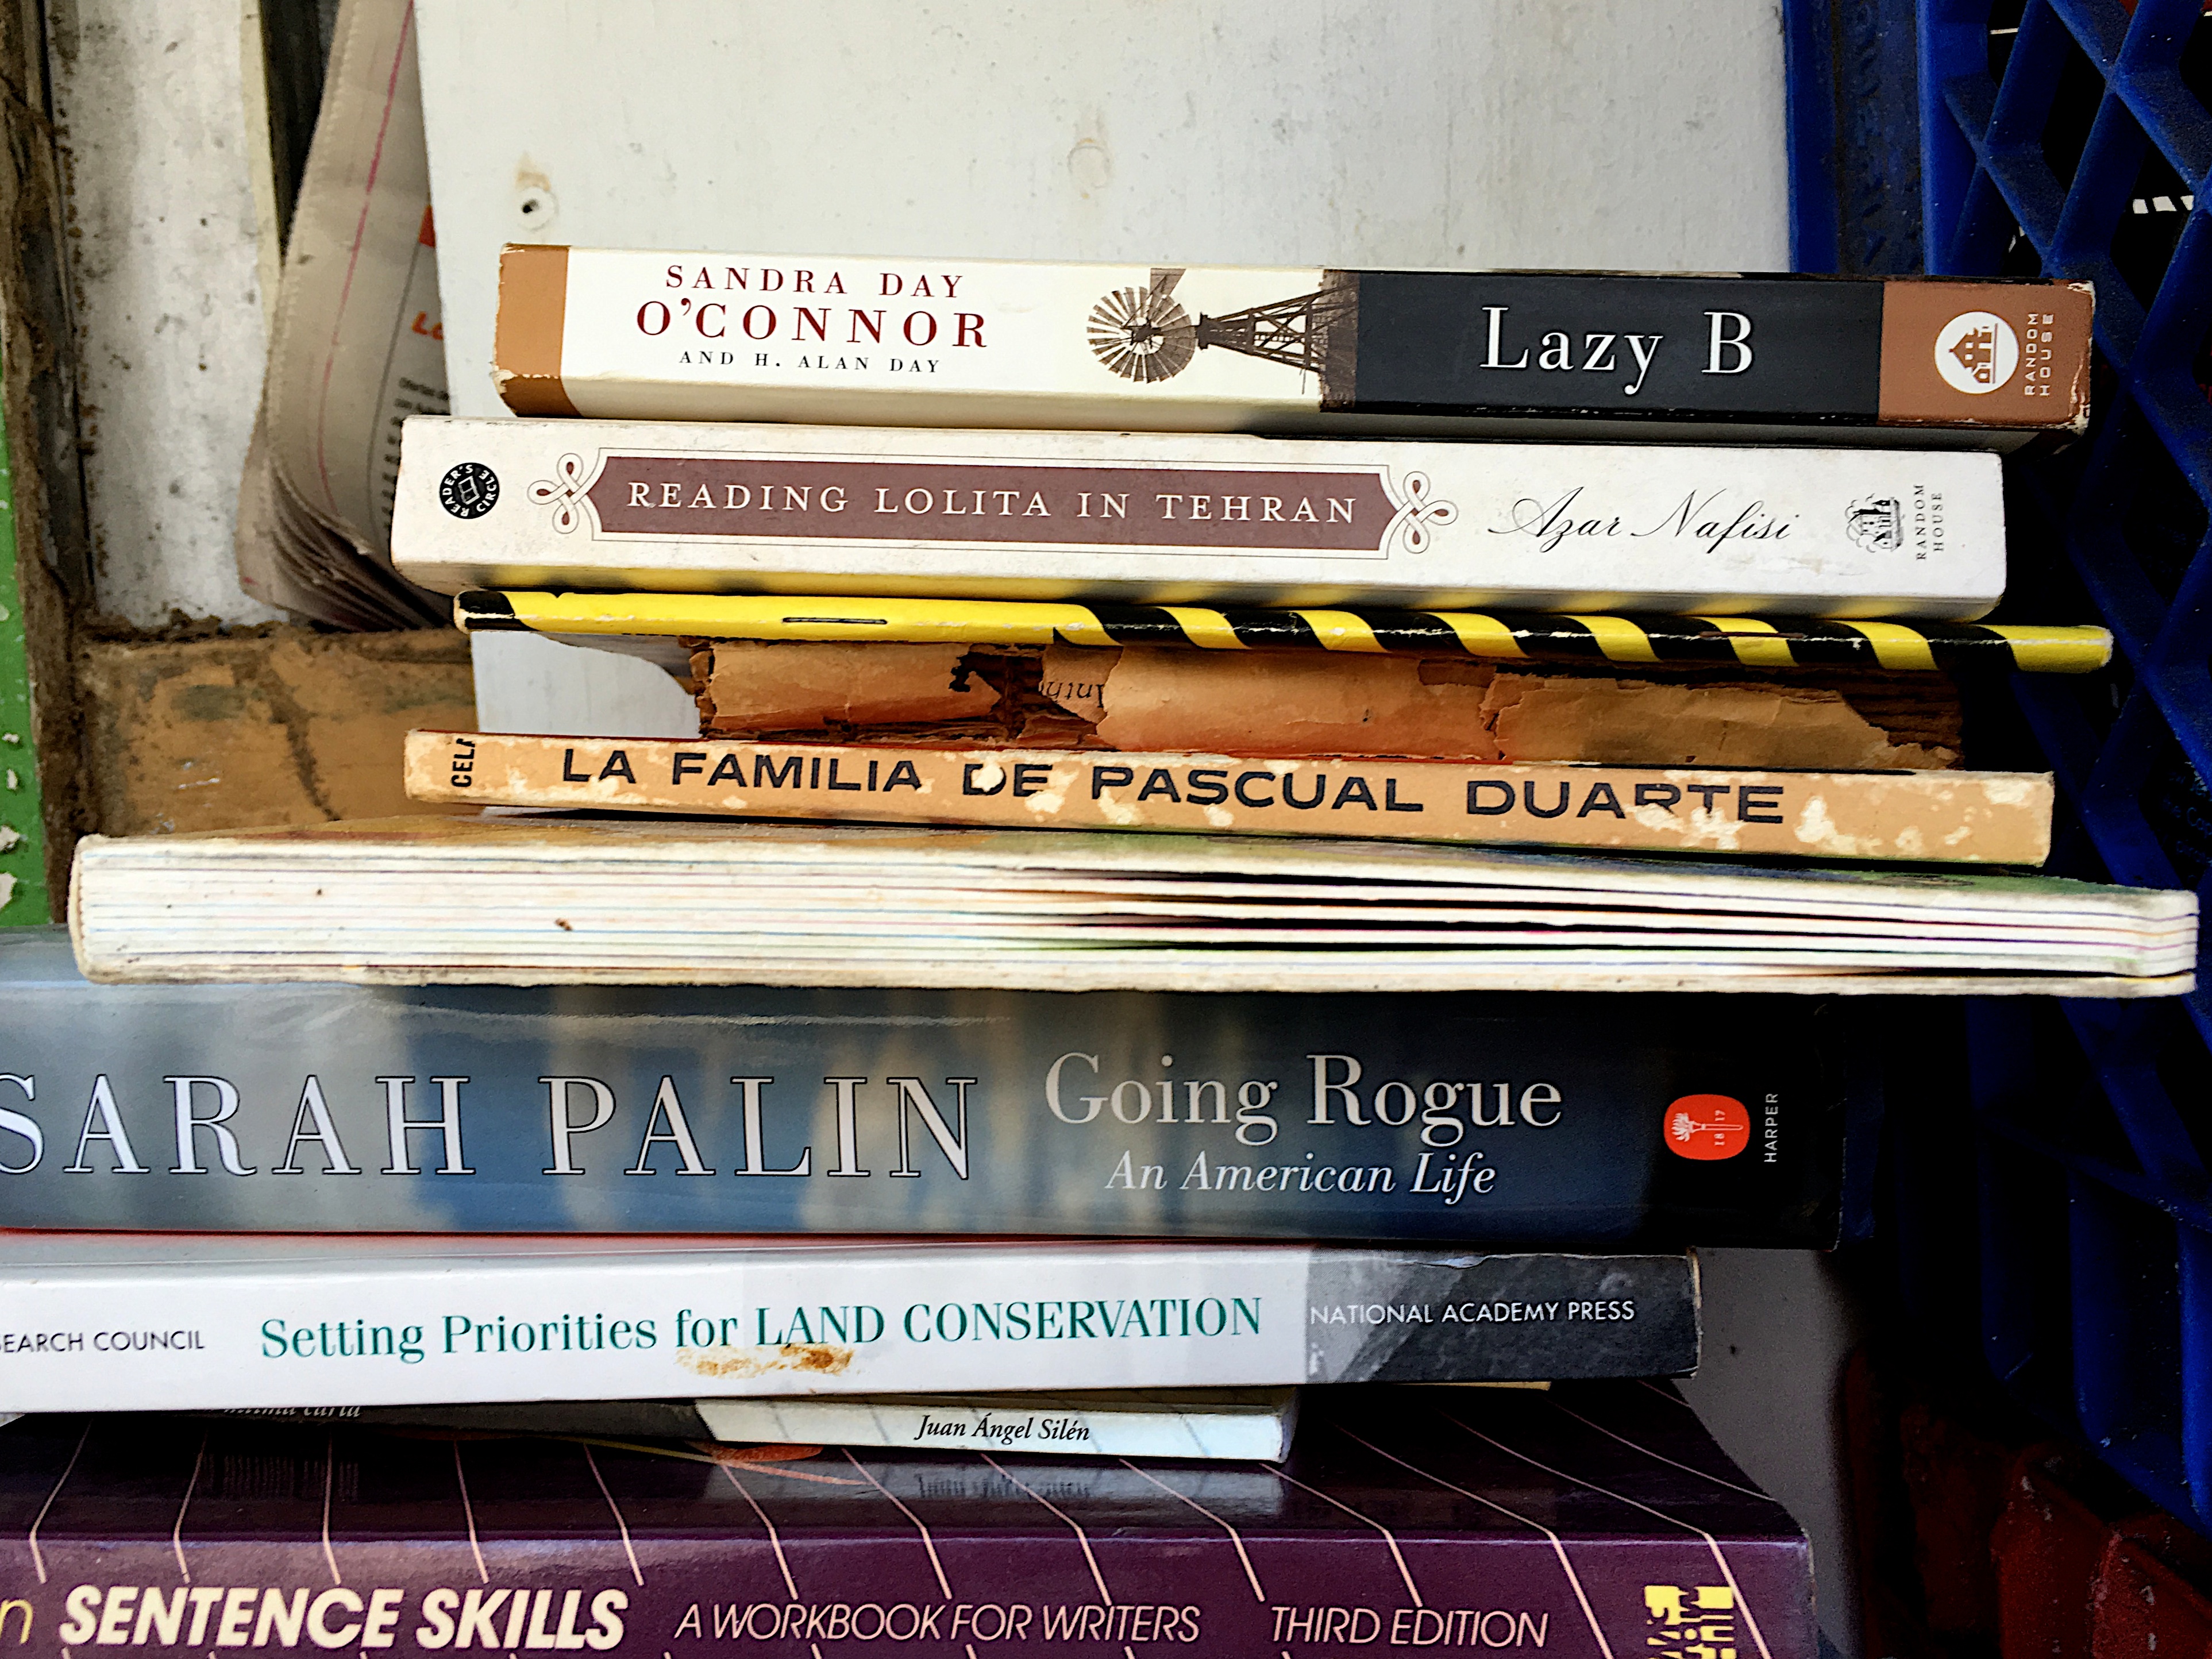
book, wood, advertising, color, free, library, design, books, 2016366, personal computer hardware